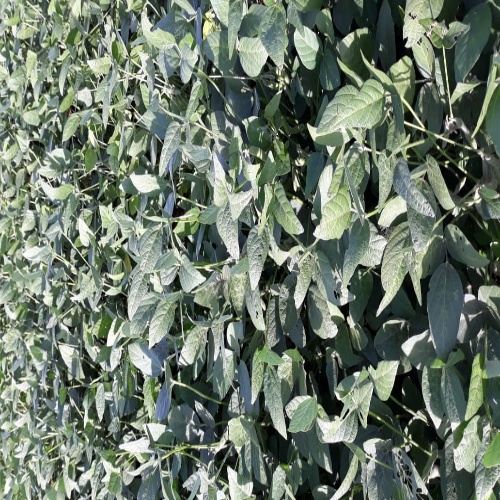
Label: Caterpillar